Northwest Airlines

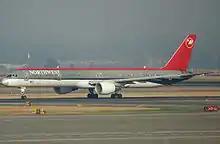
Northwest Airlines 757-351

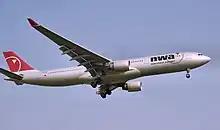
Northwest Airlines A330-323X landing at London Gatwick Airport

Immediately before Northwest ceased being an independent airline, its headquarters was in Building A, a facility in Eagan, Minnesota, near Minneapolis-St. Paul International Airport and the intersection of I-35E and Interstate 494. The building in the complex, which housed about 1,000 Northwest employees, was built in 1985. The building had a large "N" painted on the roof.